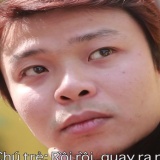
ca sĩ Việt Johan